Reliant Rebel

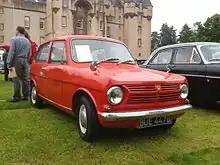
first registered September 1964

A total of 2,600 Rebels were made in saloon, estate and van variants. Most were sold in the UK but many were sold in the Caribbean islands. Of the approximately 900 Rebels which were exported, a number of them were in left-hand drive form to suit some of their export market.